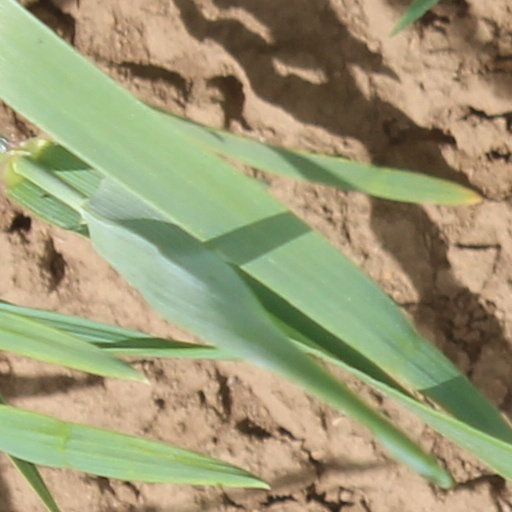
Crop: wheat